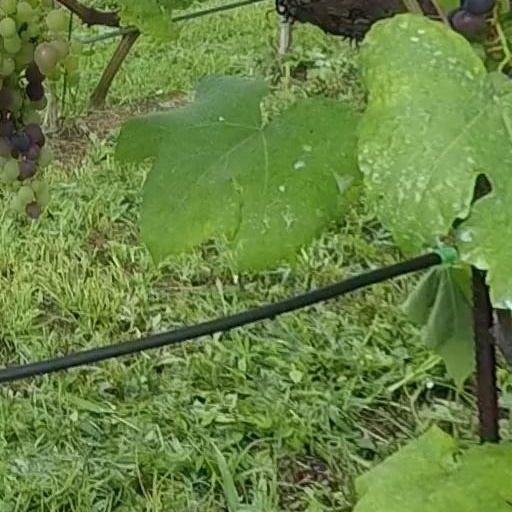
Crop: grape